Nigerian lowland forests

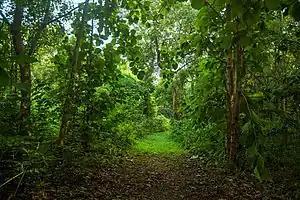
Abeokuta forest nursery for silviculture

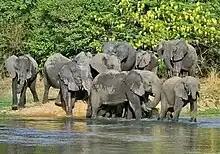
Flora and fauna in Nigeria

To ensure a steady supply of hardwood, the Nigerian forestry departments, like other African forestry authorities, attempted to take up the challenge of silviculture in moist forests beginning in the 1950s. However, the fact that tropical forests are exhaustible after continuous extractive activities was realized very early in the exploitation history. This may have evolved from the original 1906 timber regulations that required loggers to establish plantations or release patches of spontaneous regeneration. Some of the techniques utilized artificial regeneration, but others depended on natural regeneration. The Malayan experience served as the basis for the 1940s adoption of the Nigerian tropical shelter wood system. It involves climbers cutting and opening up the canopy by killing trees thought to be less valuable, allowing valuable tree species to regenerate naturally. 6,15